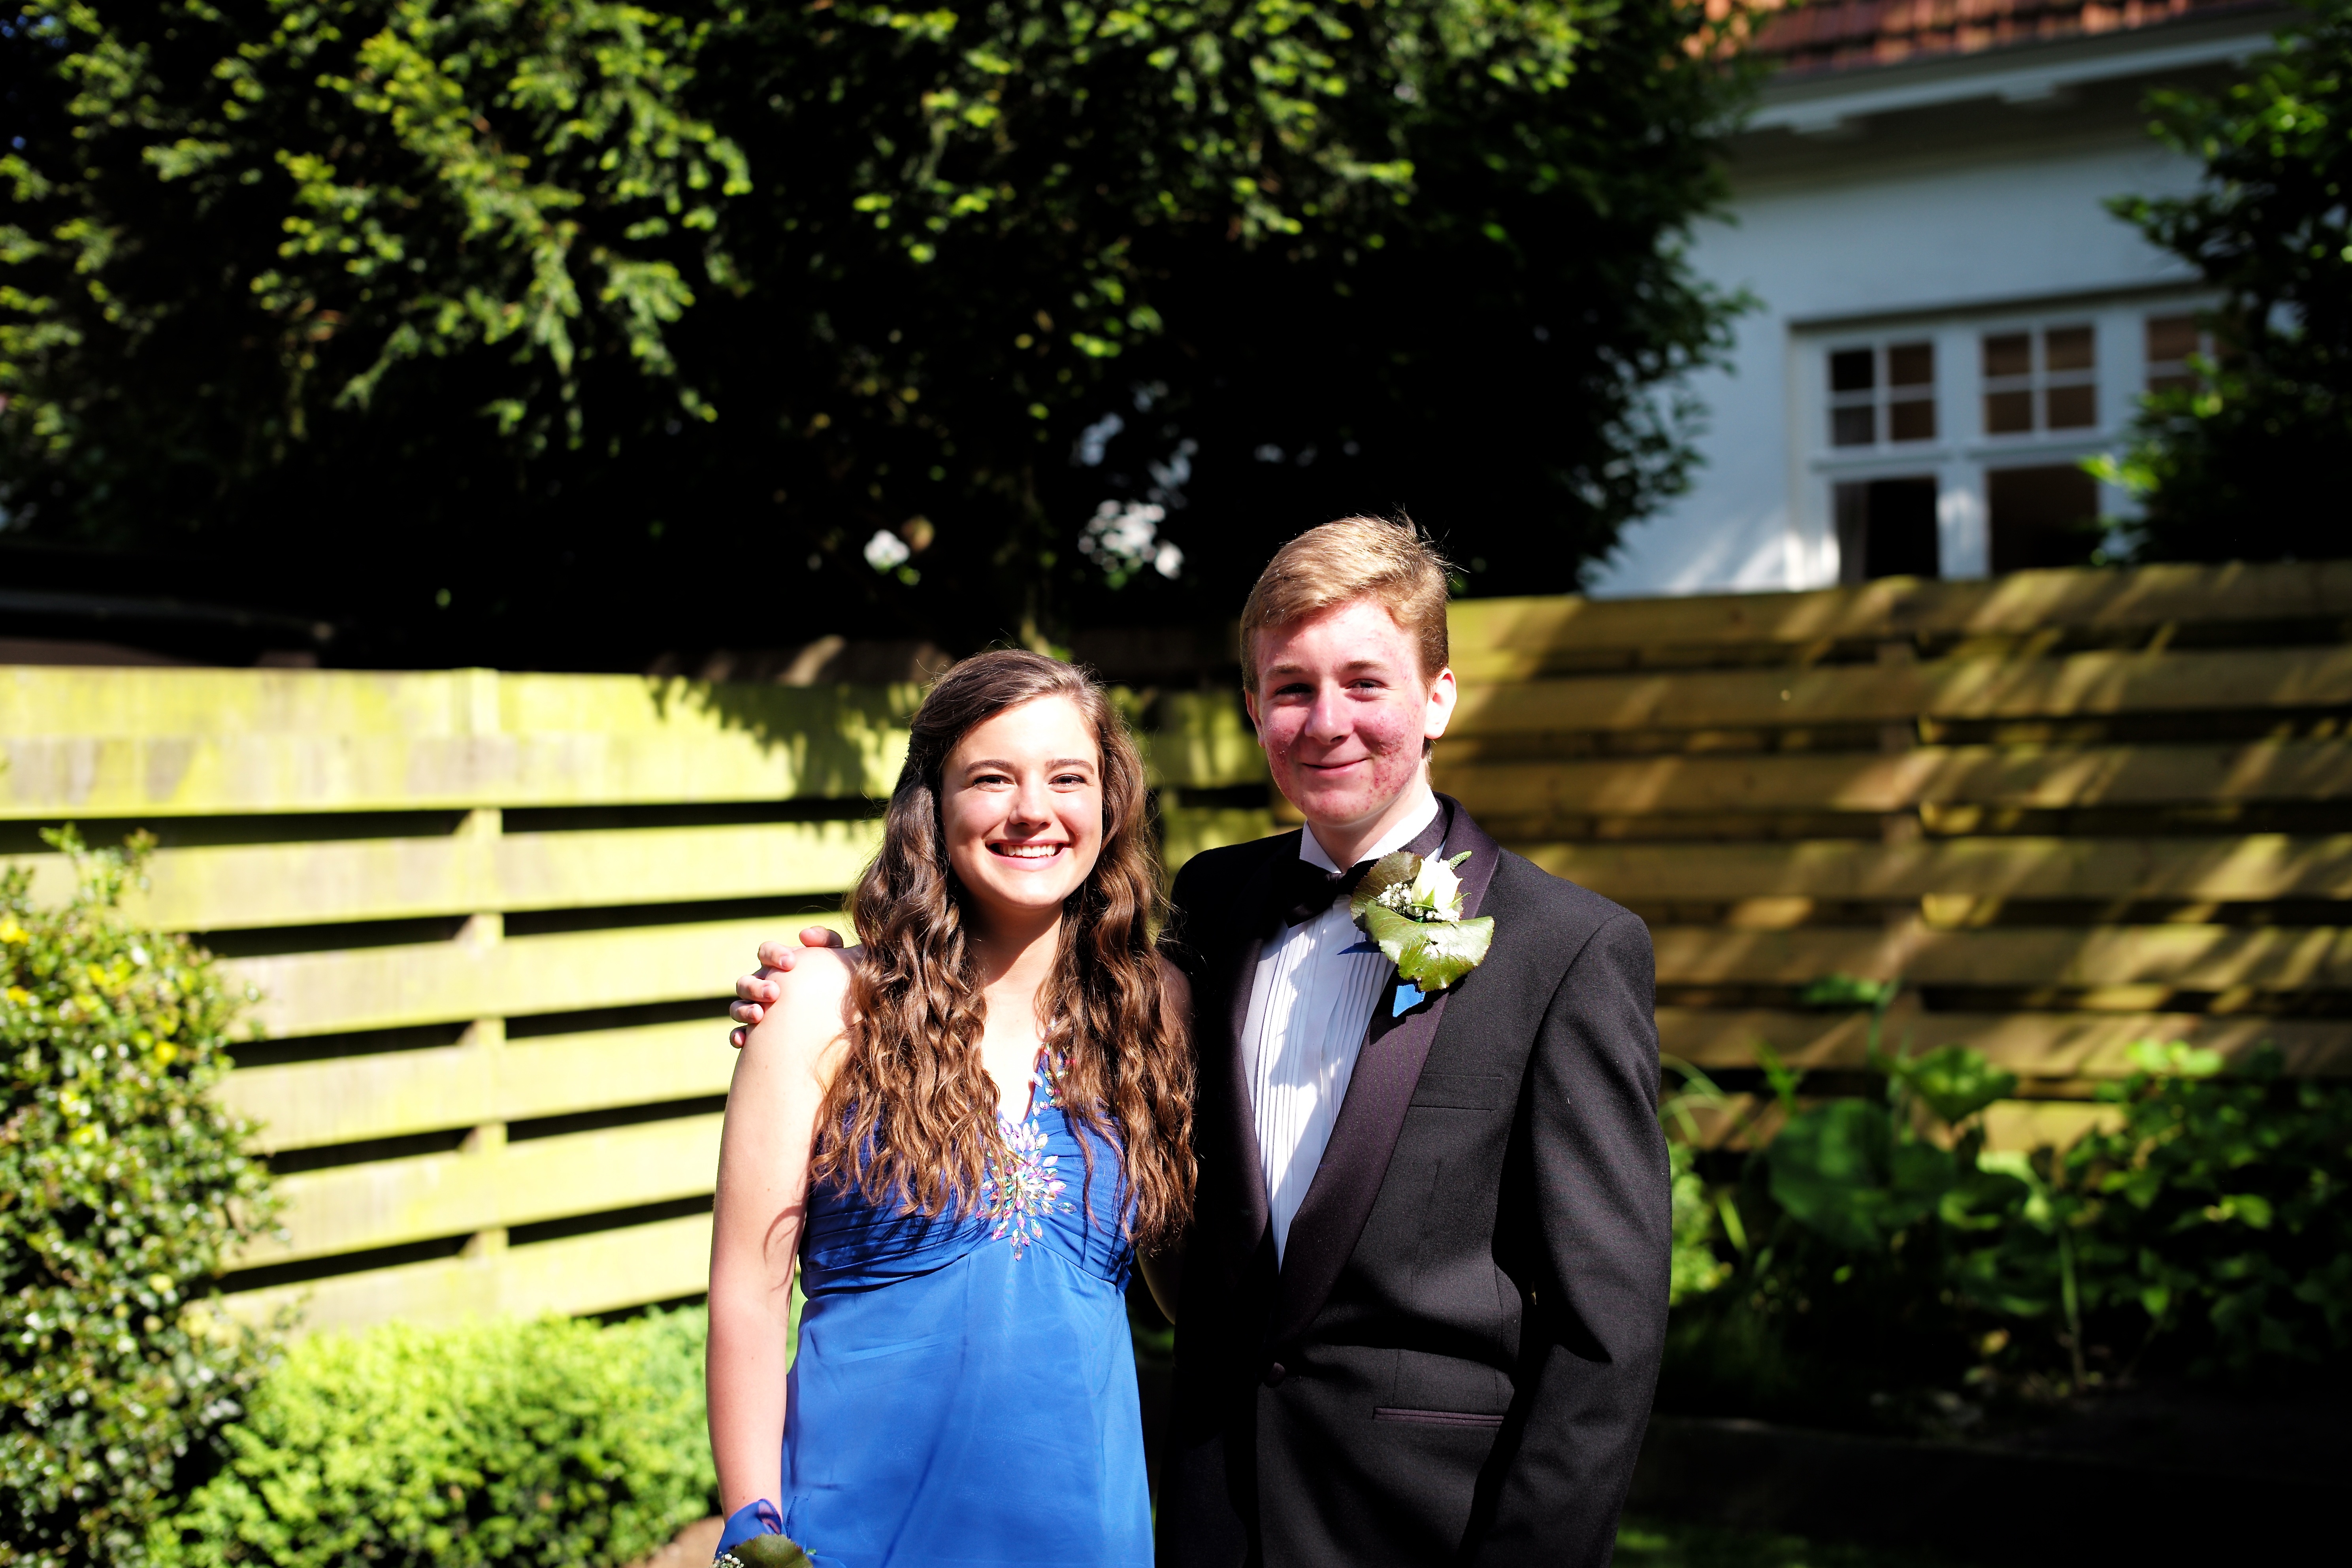
group, people, europe, portrait, spring, couple, garden, ash, wedding, bride, groom, 2014, ceremony, holland, netherlands, m, 50mm, f14, party, photograph, event, highschool, leica, 240, summilux, wassenaar, prom, typ